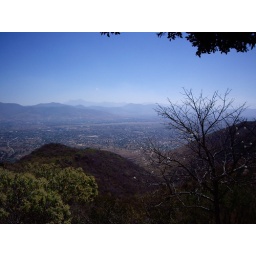
The Ceiba tree (with white puffs, in the foreground) is known as a Pochote in Oaxaca.